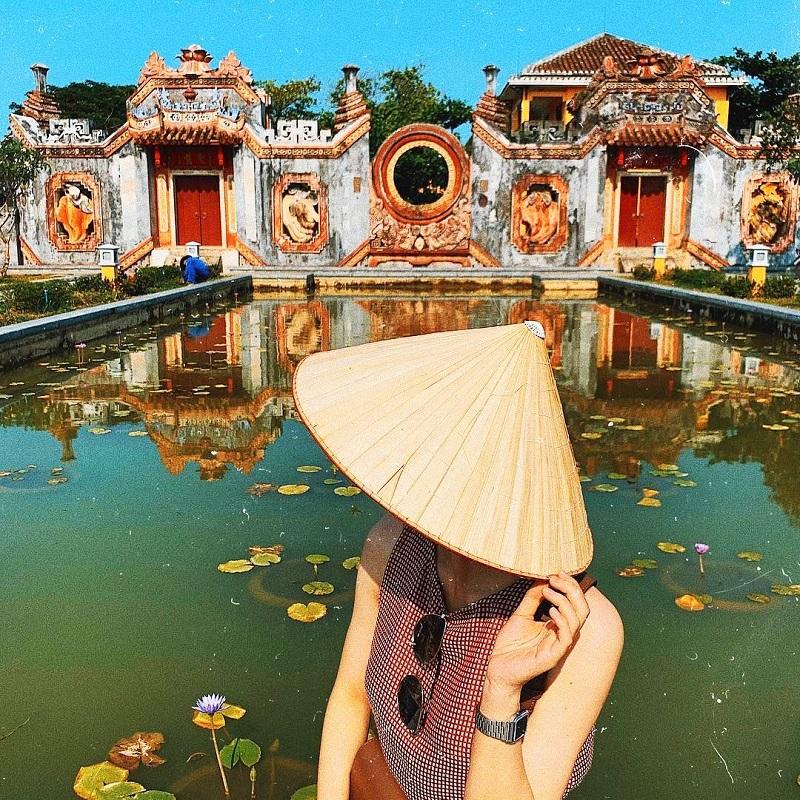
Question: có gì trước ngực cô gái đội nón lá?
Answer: có một cái kính râm